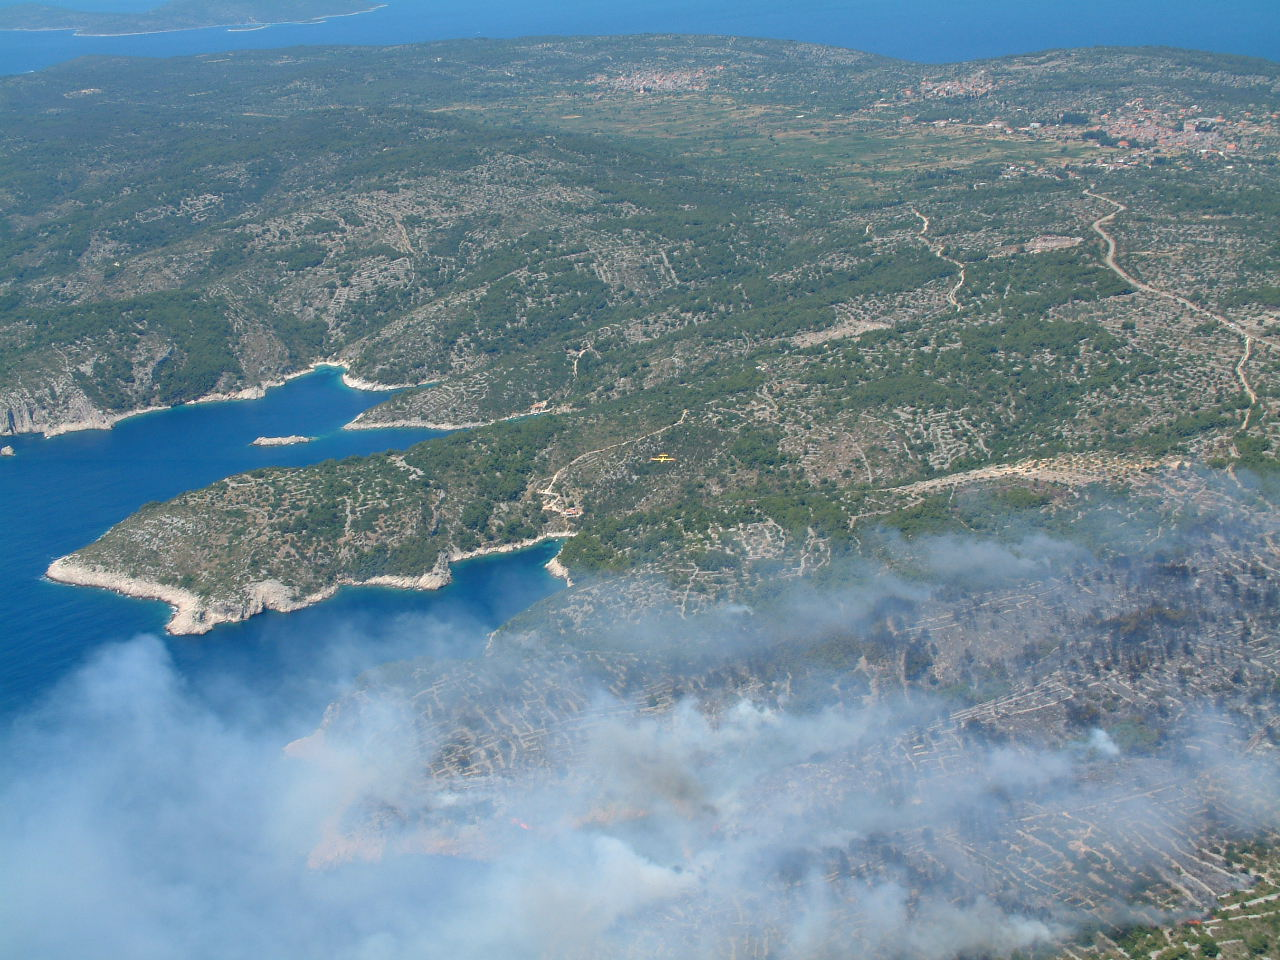
Fire: no
Smoke: yes